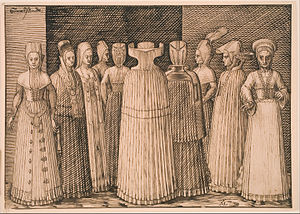
Ti kvinder fra Stralsund
Melchior Lorck, "Ti Kvinder fra Stralsund", 1571
Ti kvinder fra Stralsund er en blyantstegning i brunt blæk, tegnet af Melchior Lorck omkring 1571.Tegningen er 22.2 x 31.3 cm. Værket er del af en serie tegninger, som menes at have udgjort forlæg for træsnit, som skulle illustrere en planlagt bog om dragtens historie. Tegningen viser ti kvinder, som er stillet op for at vise forskellige dragter fra 1500-tallet. Kvinderne indtager forskellige positioner, som gør det muligt for Lorck at vise dragterne fra forskellige vinkler.